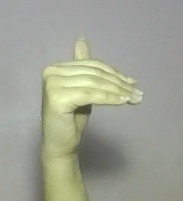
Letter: khaa